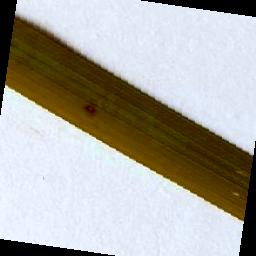
Label: Rice___Leaf_Blast